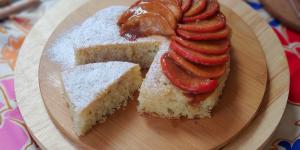
tarta de manzana sin huevo